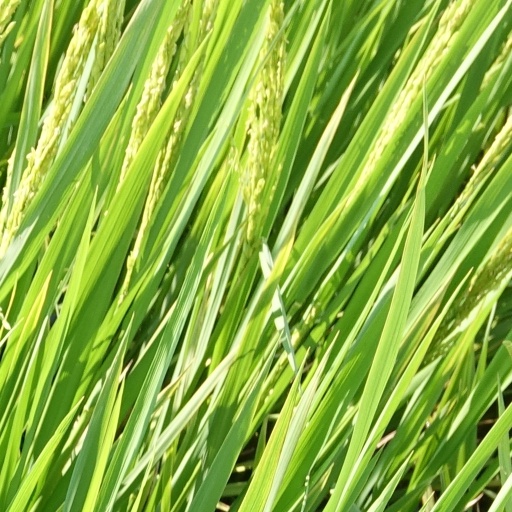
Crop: rice